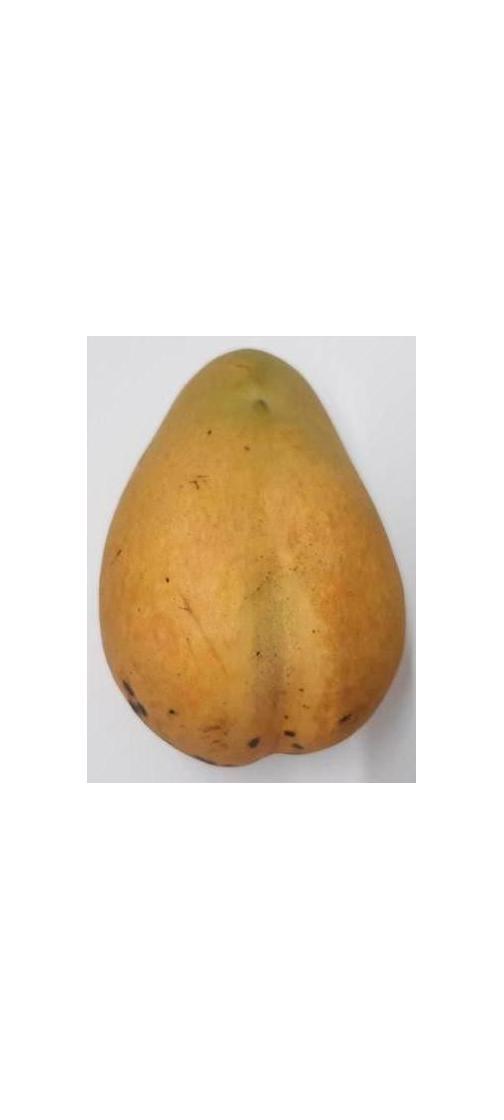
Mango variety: Bari-11